Tom Bombadil

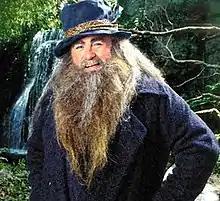
Bombadil as depicted in "The Lord of the Rings Trading Card Game"

Although Bombadil was not portrayed in Ralph Bakshi's or Jackson's films, a Tom Bombadil card exists in "The Lord of the Rings Trading Card Game" by Decipher, Inc. (part of the trilogy's merchandise). The model portraying Bombadil on this card is Harry Wellerchew. Bombadil is a non-player character in the MMORPG game "", serving as a main character in Book 1 of the epic quests.